Arthur Brown (musician)

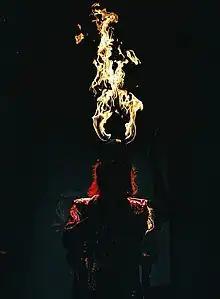
Brown in 2022 during his live show with The Crazy World Of Arthur Brown

Brown returned to England in 1996. In 1997, he re-recorded "Fire" with German band Die Krupps, while in 1998, he provided a spoken-word performance on Bruce Dickinson's "The Chemical Wedding" album, reading a portion of three poems by William Blake, and appeared as Satan in Dickinson's music video for "Killing Floor". He was narrator for the Pretty Things' live performance of their album "S. F. Sorrow" (1998) at Abbey Road Studios. He also appeared on television, guesting on Kula Shaker track "Mystical Machine Gun" several times during 1999.